Waldemar Torenstra

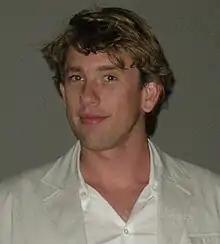
Torenstra in 2020

Waldemar Govinda Torenstra (born 29 March 1974) is a Dutch film, television, and stage actor known for both his dramatic range and physical transformations for roles.